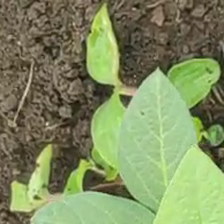
Weed species: Kena_(Commplina_benghalensio)